Never Let Me Down (David Bowie song)

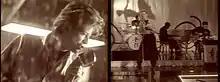
Two still images from the video for "Never Let Me Down"

French director Jean-Baptiste Mondino was selected by Bowie to direct an accompanying music video. Regarding this, Bowie said, "It's an experiment; I'm really putting myself in his [Jean-Baptiste's] hands. [...] I think if I did it [the video myself], it would be very abrasive, and I'm not quite sure if that's how I want the song to come off visually. In concert it will be abrasive; it won't have the same quality as the video. But I really think Mondino is a fantastic video maker. He just knows that this is his genre. He's like a craftsman and that's what he's trying to perfect, this craft of making his five minutes work." Actor Joe Dallesandro makes appearances throughout the clip, announcing the dance marathon. A shot from the music video was used to commercialize 7" releases of the single.